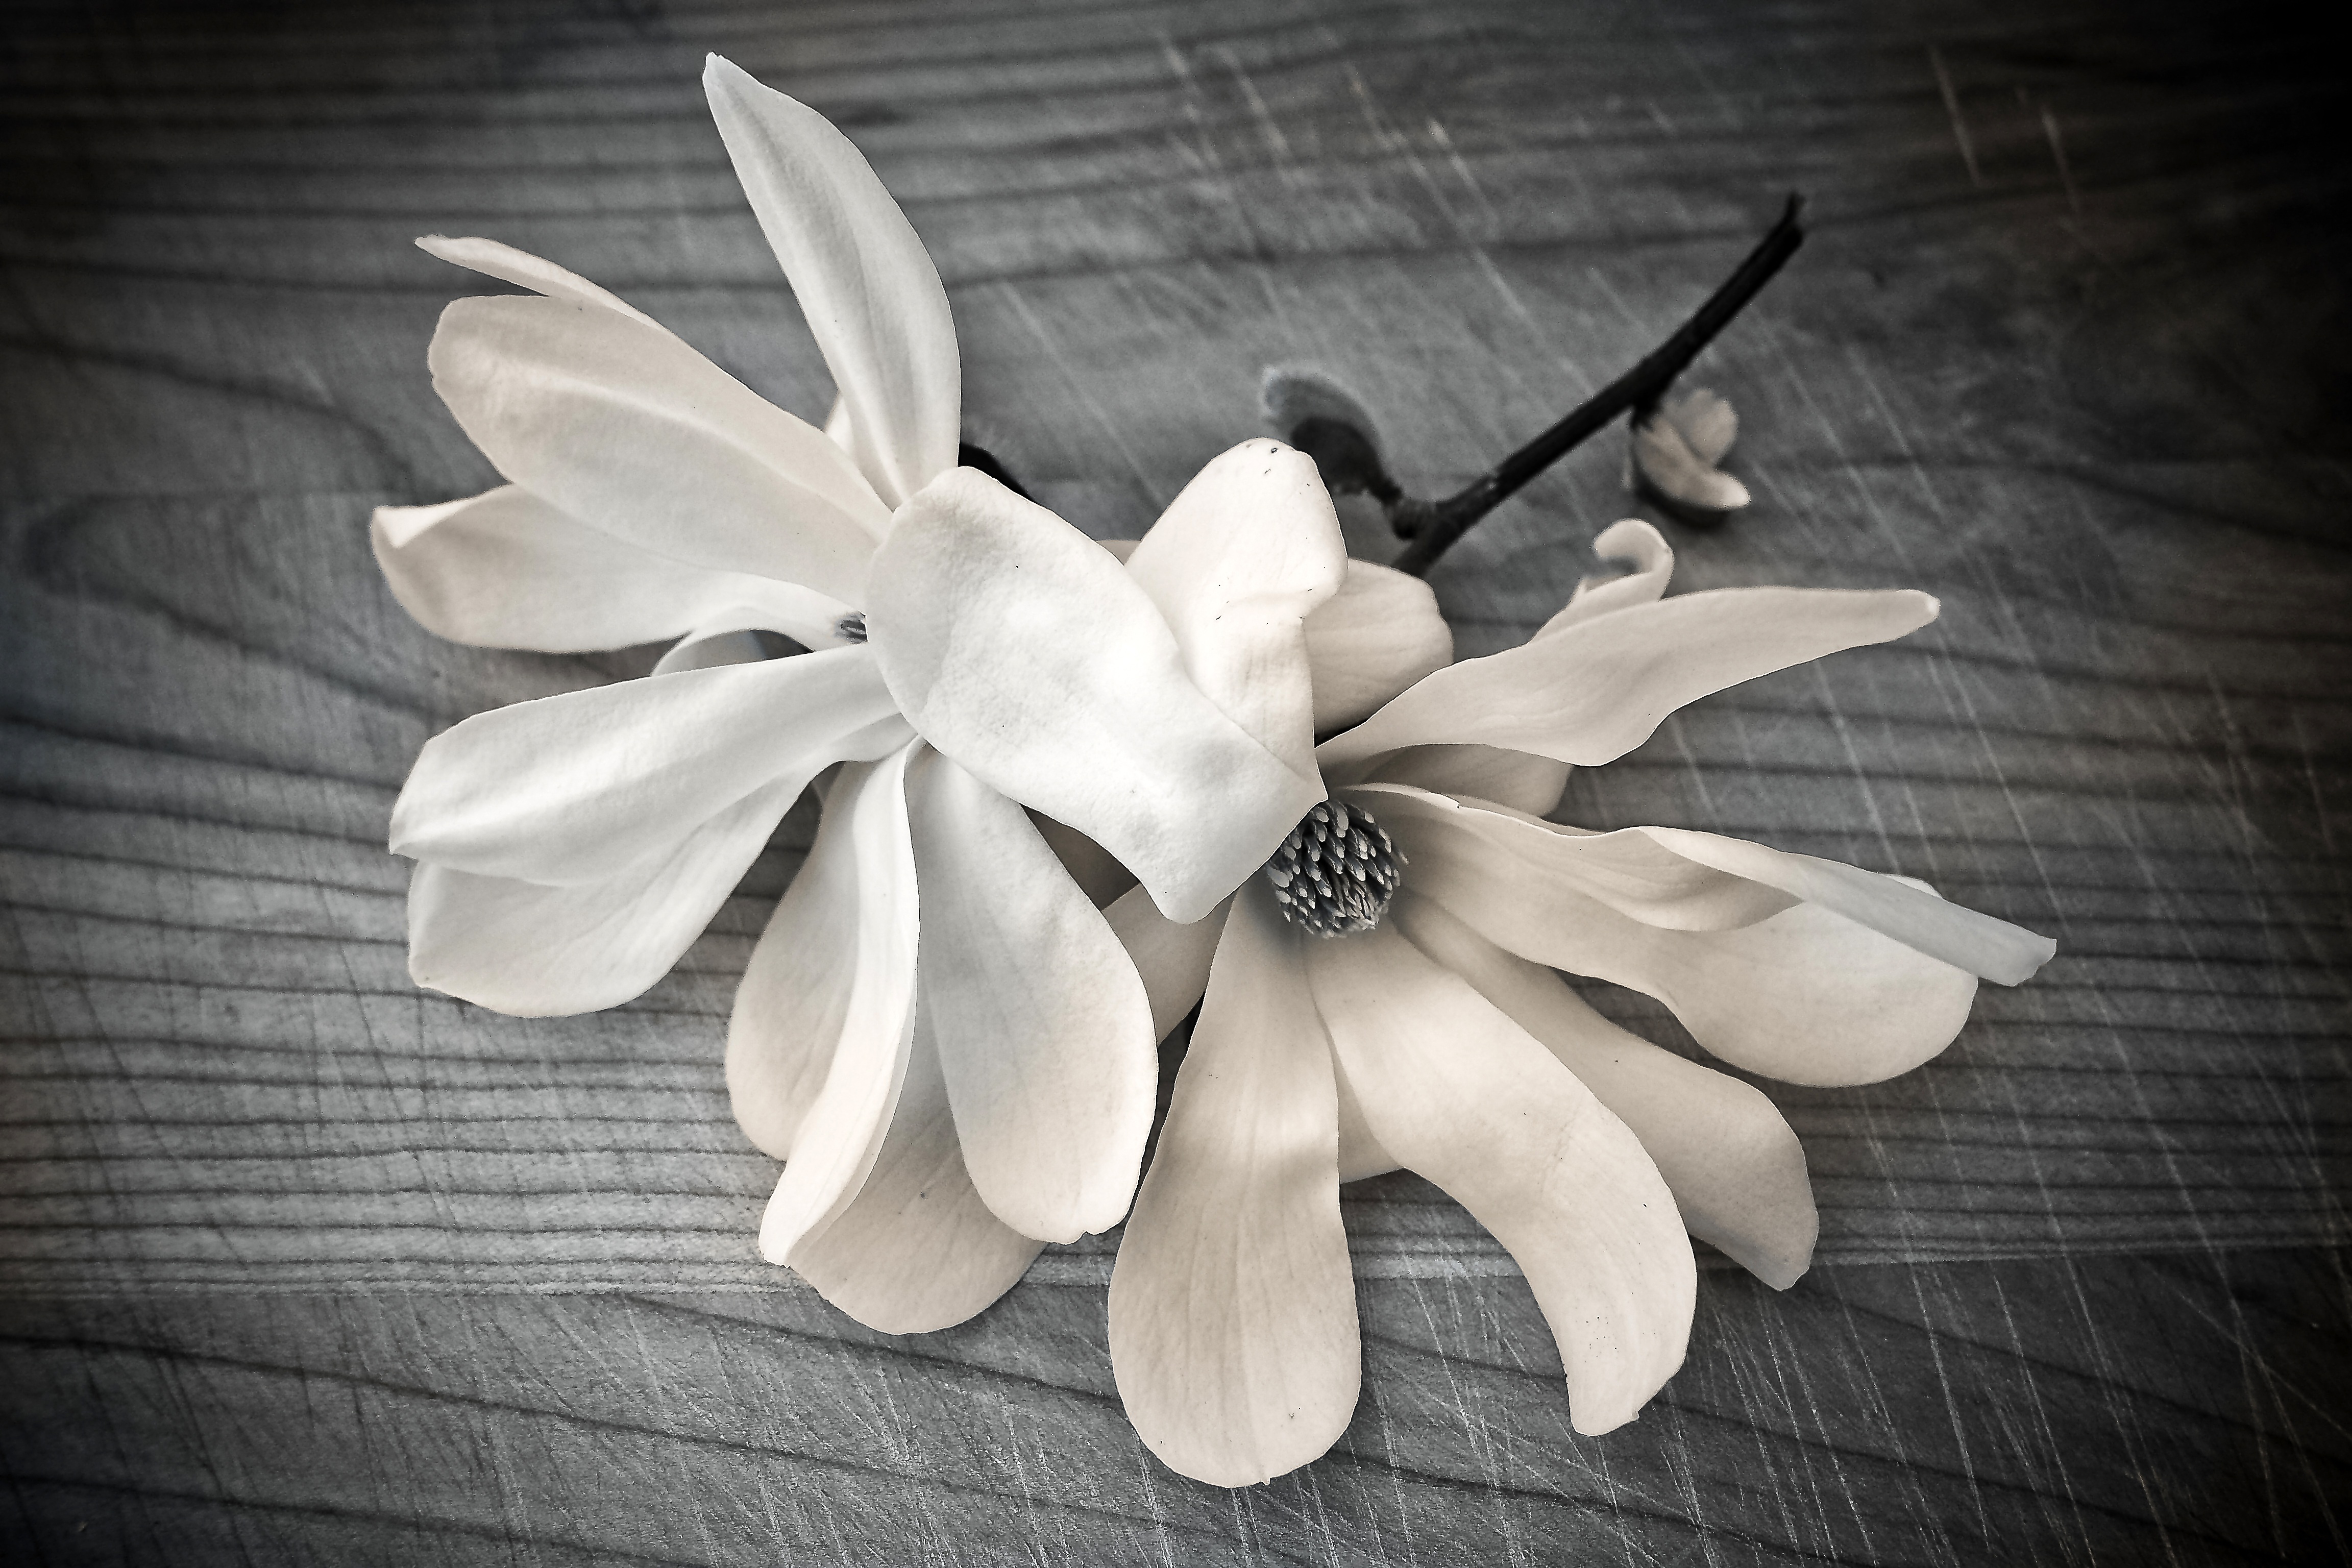
nature, blossom, black and white, plant, wood, white, wheel, flower, petal, bloom, spring, flora, black white, inked, magnolia, gardenia, composites, macro photography, white blossom, wooden board, artistically, flower bouquet, monochrome photography, colour scheme, fashion accessory